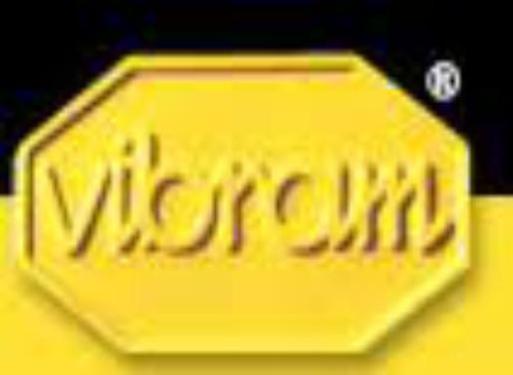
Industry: Clothes